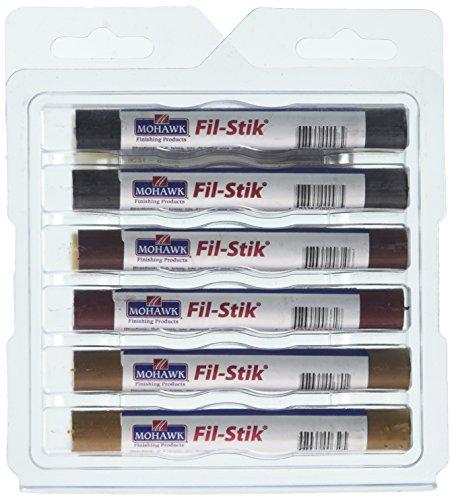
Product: Mohawk Finishing Products M230-1250 Fil-Stik Repair Pencils (12 Pk)
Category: Tools & Home Improvement | Hardware | Adhesives & Sealers | Wood Filler
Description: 12 pk.
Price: $14.73
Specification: ProductDimensions:5.9x5.4x1.1inches|ItemWeight:5.6ounces|ShippingWeight:5.6ounces(Viewshippingratesandpolicies)|ASIN:B07435H5ZC|Itemmodelnumber:M230-1250|Manufacturerrecommendedage:12yearsandup